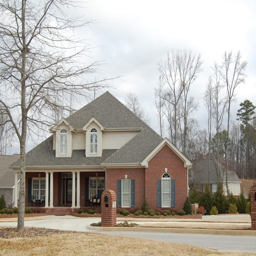
typical home in the subdivision